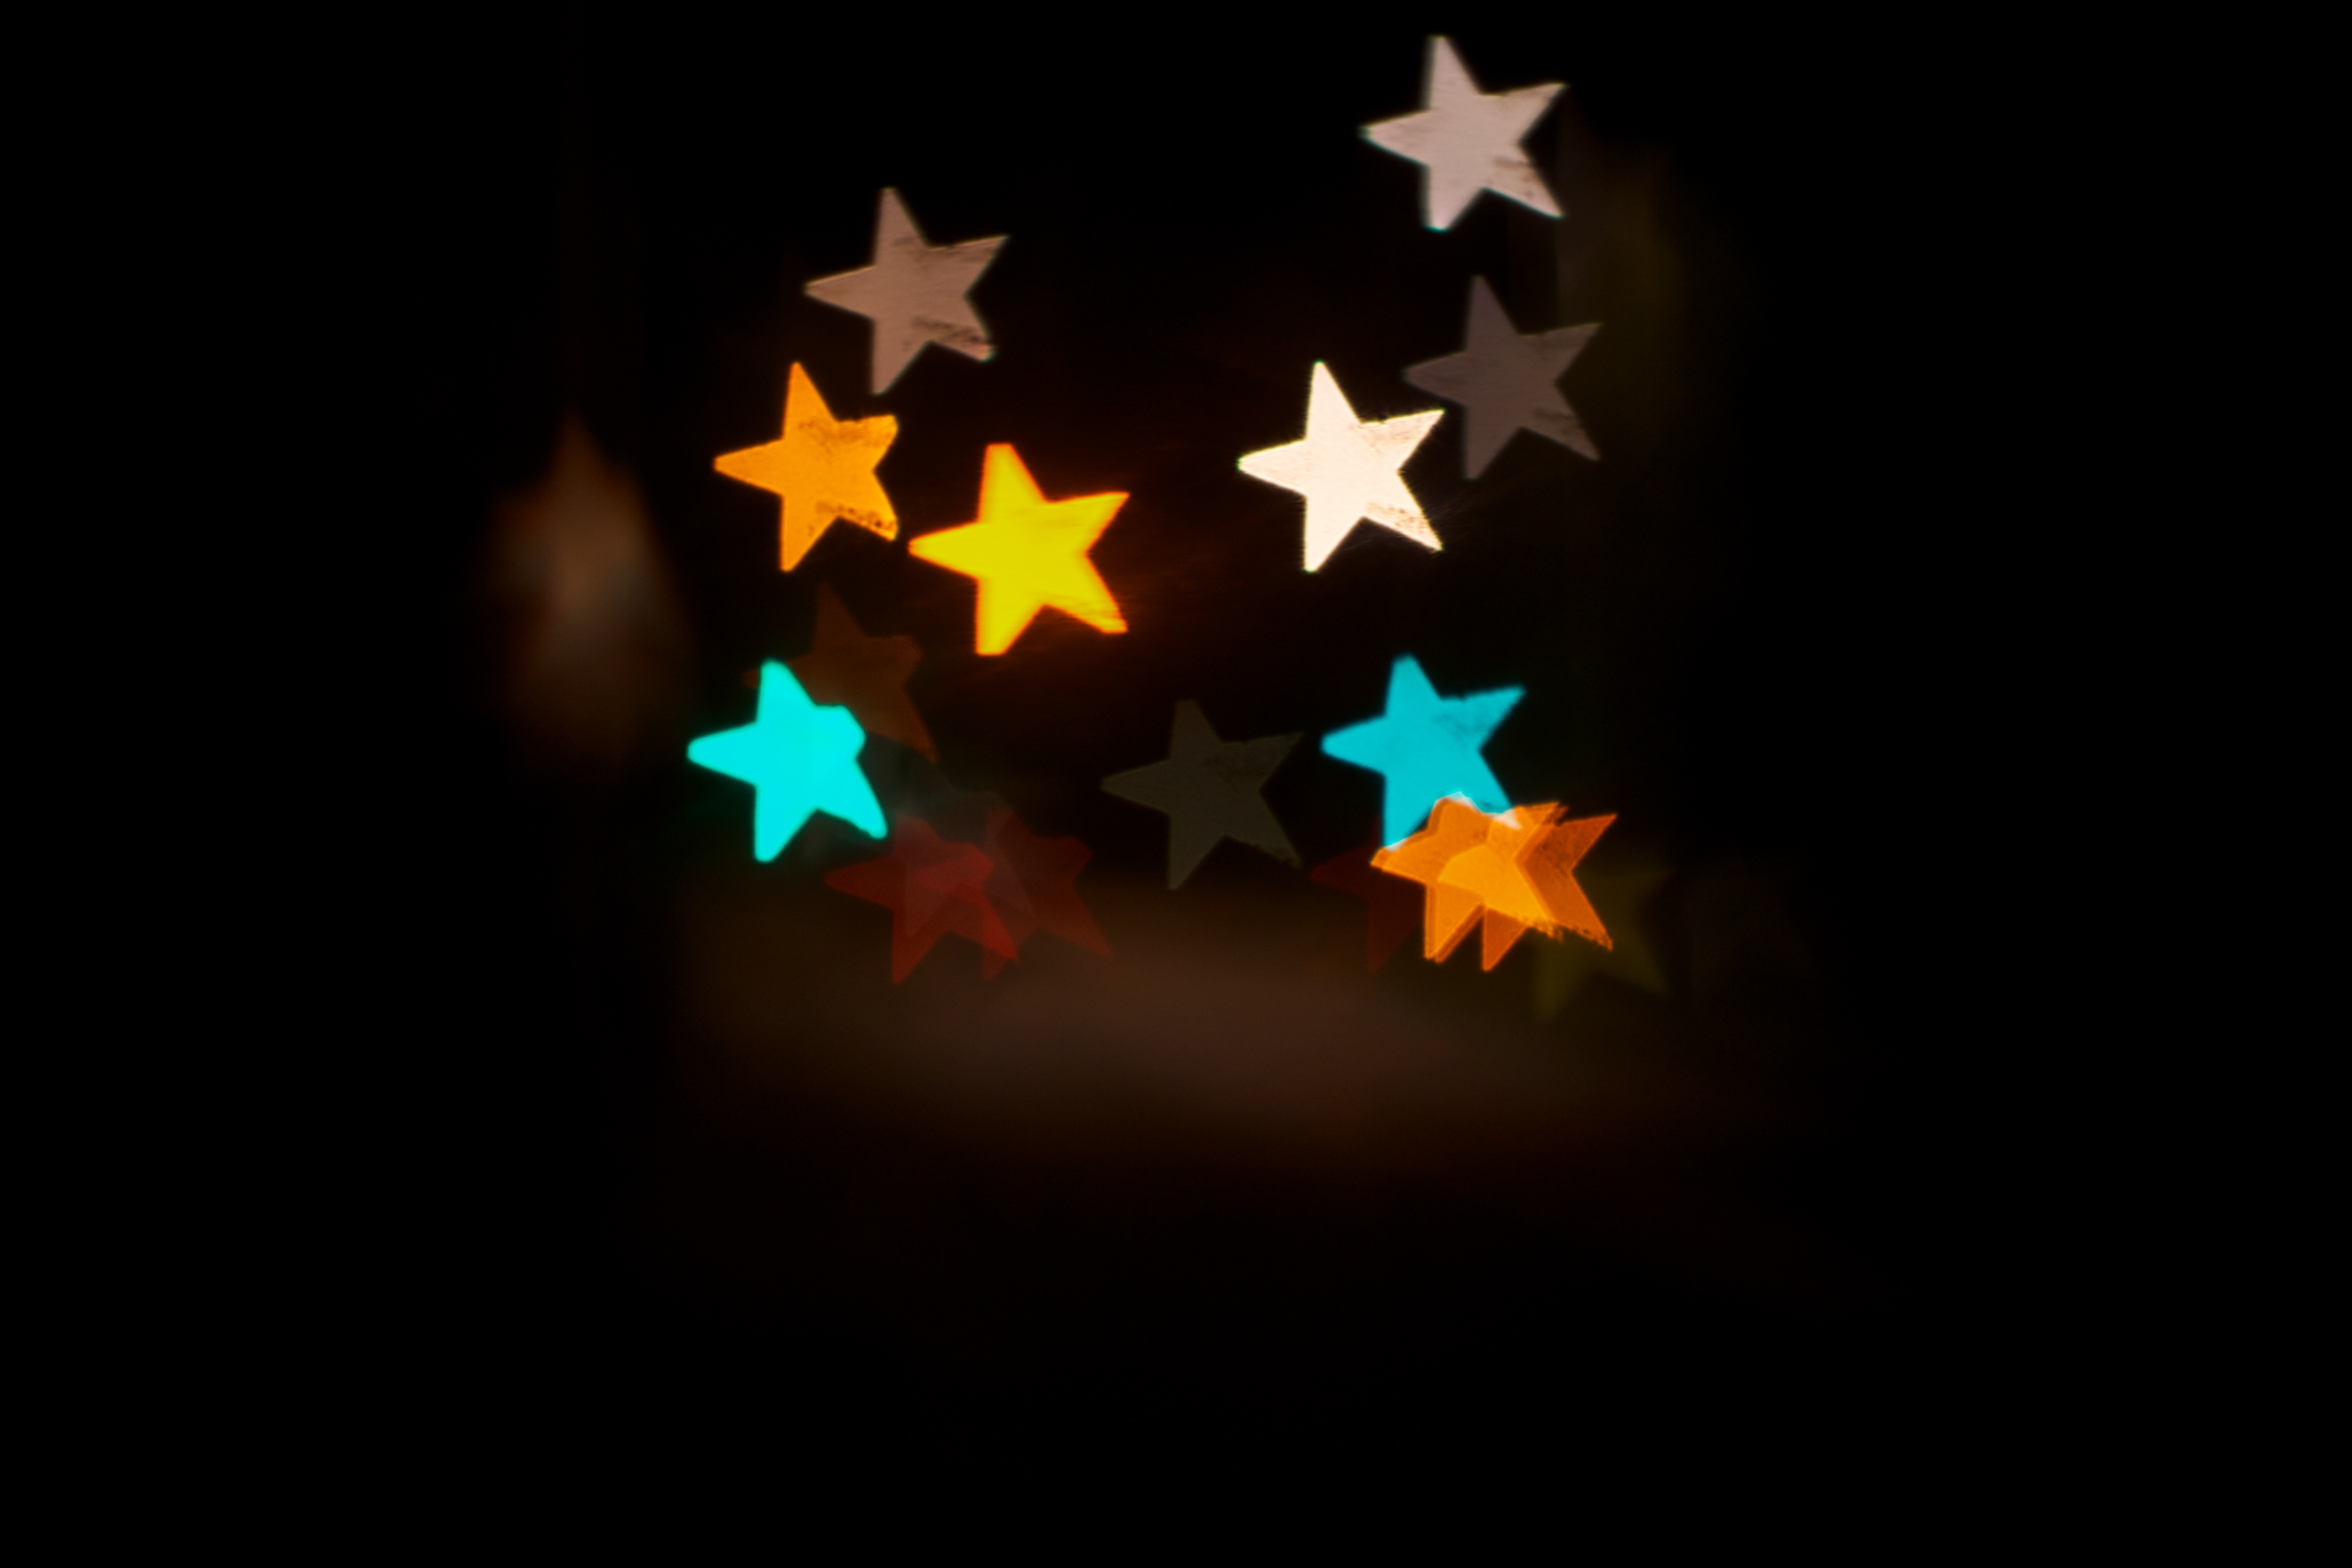
bokeh, night, star, flame, darkness, black, lighting, font, colors, 50mm, stars, sony, a700, bokehcap, dwcffbokeh, astronomical object, computer wallpaper